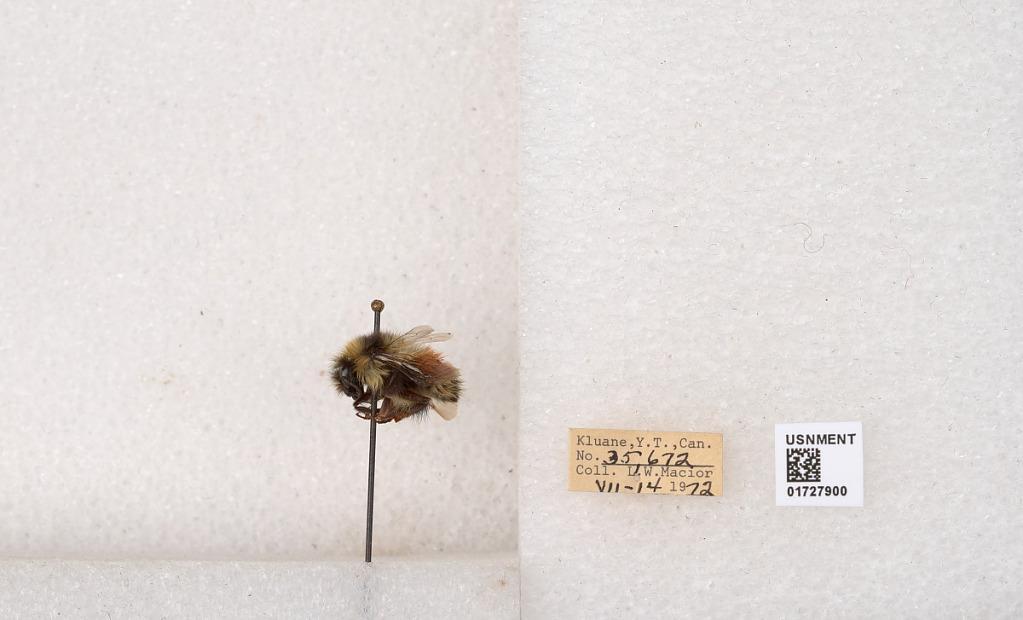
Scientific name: Bombus (Pyrobombus) sylvicola Kirby
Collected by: L. Macior
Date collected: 1972-7-14
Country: Canada
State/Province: Yukon
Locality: Kluane
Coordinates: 61.2426, -139.113